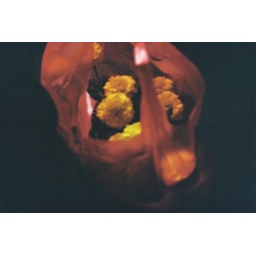
more of the yellow marigolds in red plastic bag. i'm such a sucker for colour.